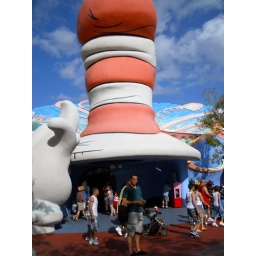
The cat in the hat